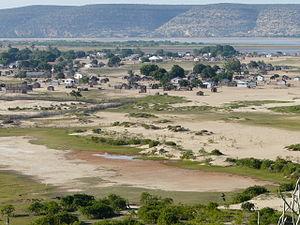
Vue générale de Saint-Augustin (Ianantsony, Anantsono), Sud-Ouest de Madagascar
Cet article recense les zones humides de Madagascar concernées par la convention de Ramsar.
Saint-Augustin est une localité, devenue commune, de la région d'Atsimo-Andrefana, dans le Sud-Ouest de Madagascar. Le tropique du Capricorne passe à quelques kilomètres au nord du bourg de Saint-Augustin. Cette localité a donné nom à la baie éponyme où aboutit l'Onilahy.
L’Onilahy est le plus grand fleuve au sud de Morombe dans le sud-ouest de Madagascar.